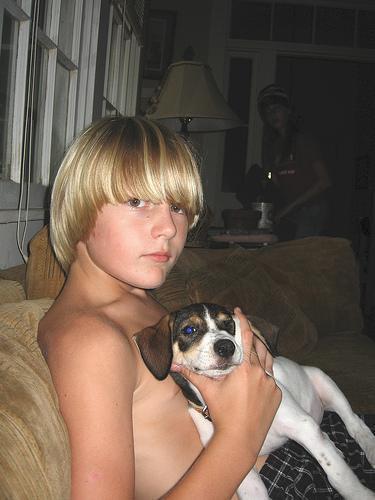
beagle